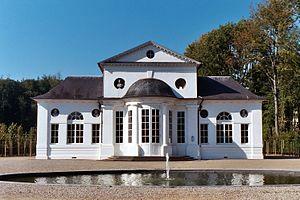
Belgique - Wallonie - Petit théâtre du château de Seneffe
Le petit théâtre du château de Seneffe est un édifice de style néo-classique situé dans le parc du Château de Seneffe en province de Hainaut.